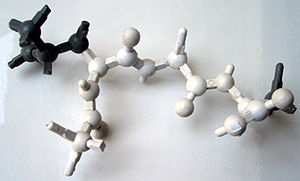
Peptid
Model af et peptid
Et peptid er en organisk kemisk forbindelse som består af små kæder af aminosyrer bundet sammen af peptidbindinger. Peptider biosyntetiseres af mRNA/tRNA/ribosom systemet. Nogle peptider, f.eks. hormoner og neuropeptider gennemgår en mere eller mindre omfattende proces af posttranslationel modifikation før de har fået den molekylære struktur, der giver den den specifikke biologiske aktivitet. Andre peptider som de såkaldte “mikroproteiner” syntetiseres direkte ud fra små åbne læserammer som regulerende molekyler, der danner heterodimere, homodimere eller multimere proteinkomplekser med en dominerende positiv eller negativ effekt.